Stortorvet

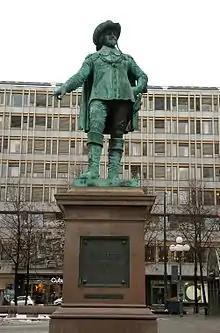
The statue of king Christian IV at Stortorvet.

Stortorvet ('The Grand Plaza') is a square in Oslo, Norway, located west of Oslo Cathedral.